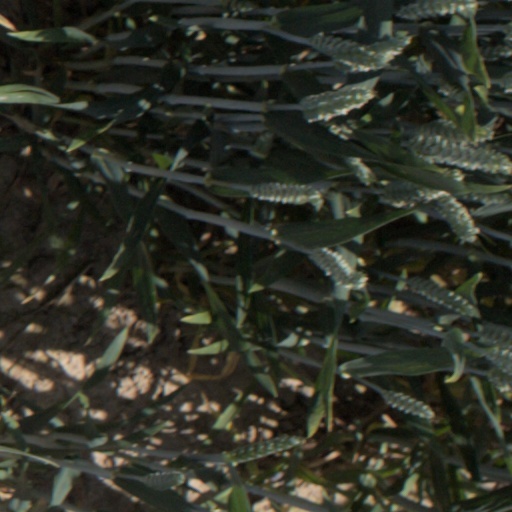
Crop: wheat